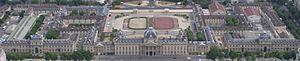
L'École Militaire, à Paris (France). Polski: Szkoła wojskowa w Paryżu (École Militaire)
L’École militaire est à la fois une institution d'enseignement supérieur militaire fondée en 1750 par le roi Louis XV et l'ensemble de bâtiments construits pour la recevoir à Paris, dans le 7ᵉ arrondissement. Construit au XVIIIᵉ siècle par l'architecte du roi Ange-Jacques Gabriel, cet ensemble monumental est toujours en activité. Il ferme la perspective sud-est du Champ-de-Mars, où se faisait la revue annuelle des troupes, déplacée ensuite aux Champs-Élysées. Il est classé au titre des monuments historiques depuis 1990.
L’Académie du renseignement est l'école du renseignement français.